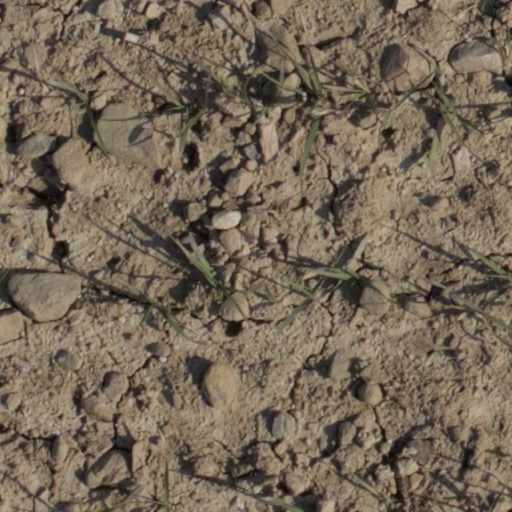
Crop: wheat